Ann Herendeen

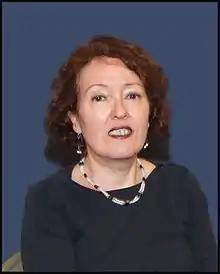
Herendeen in 2010

Ann Herendeen is an American author of popular fiction. Herendeen's novels are notable for their queering of the traditional romance novel.